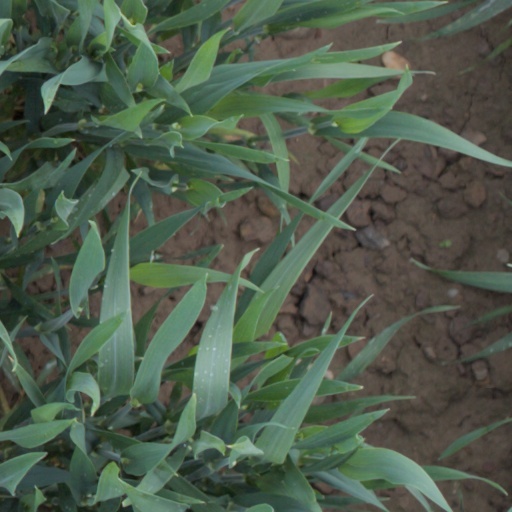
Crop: wheat